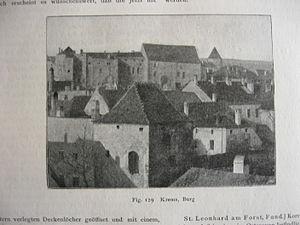
Ludwig Goiginger, né le 11 août 1863 à Vérone dans le royaume de Lombardie-Vénétie, alors partie de l'Empire d'Autriche, mort le 28 août 1931 à Neustift près de Graz, est un général de l'armée austro-hongroise qui a combattu pendant la Première Guerre mondiale.